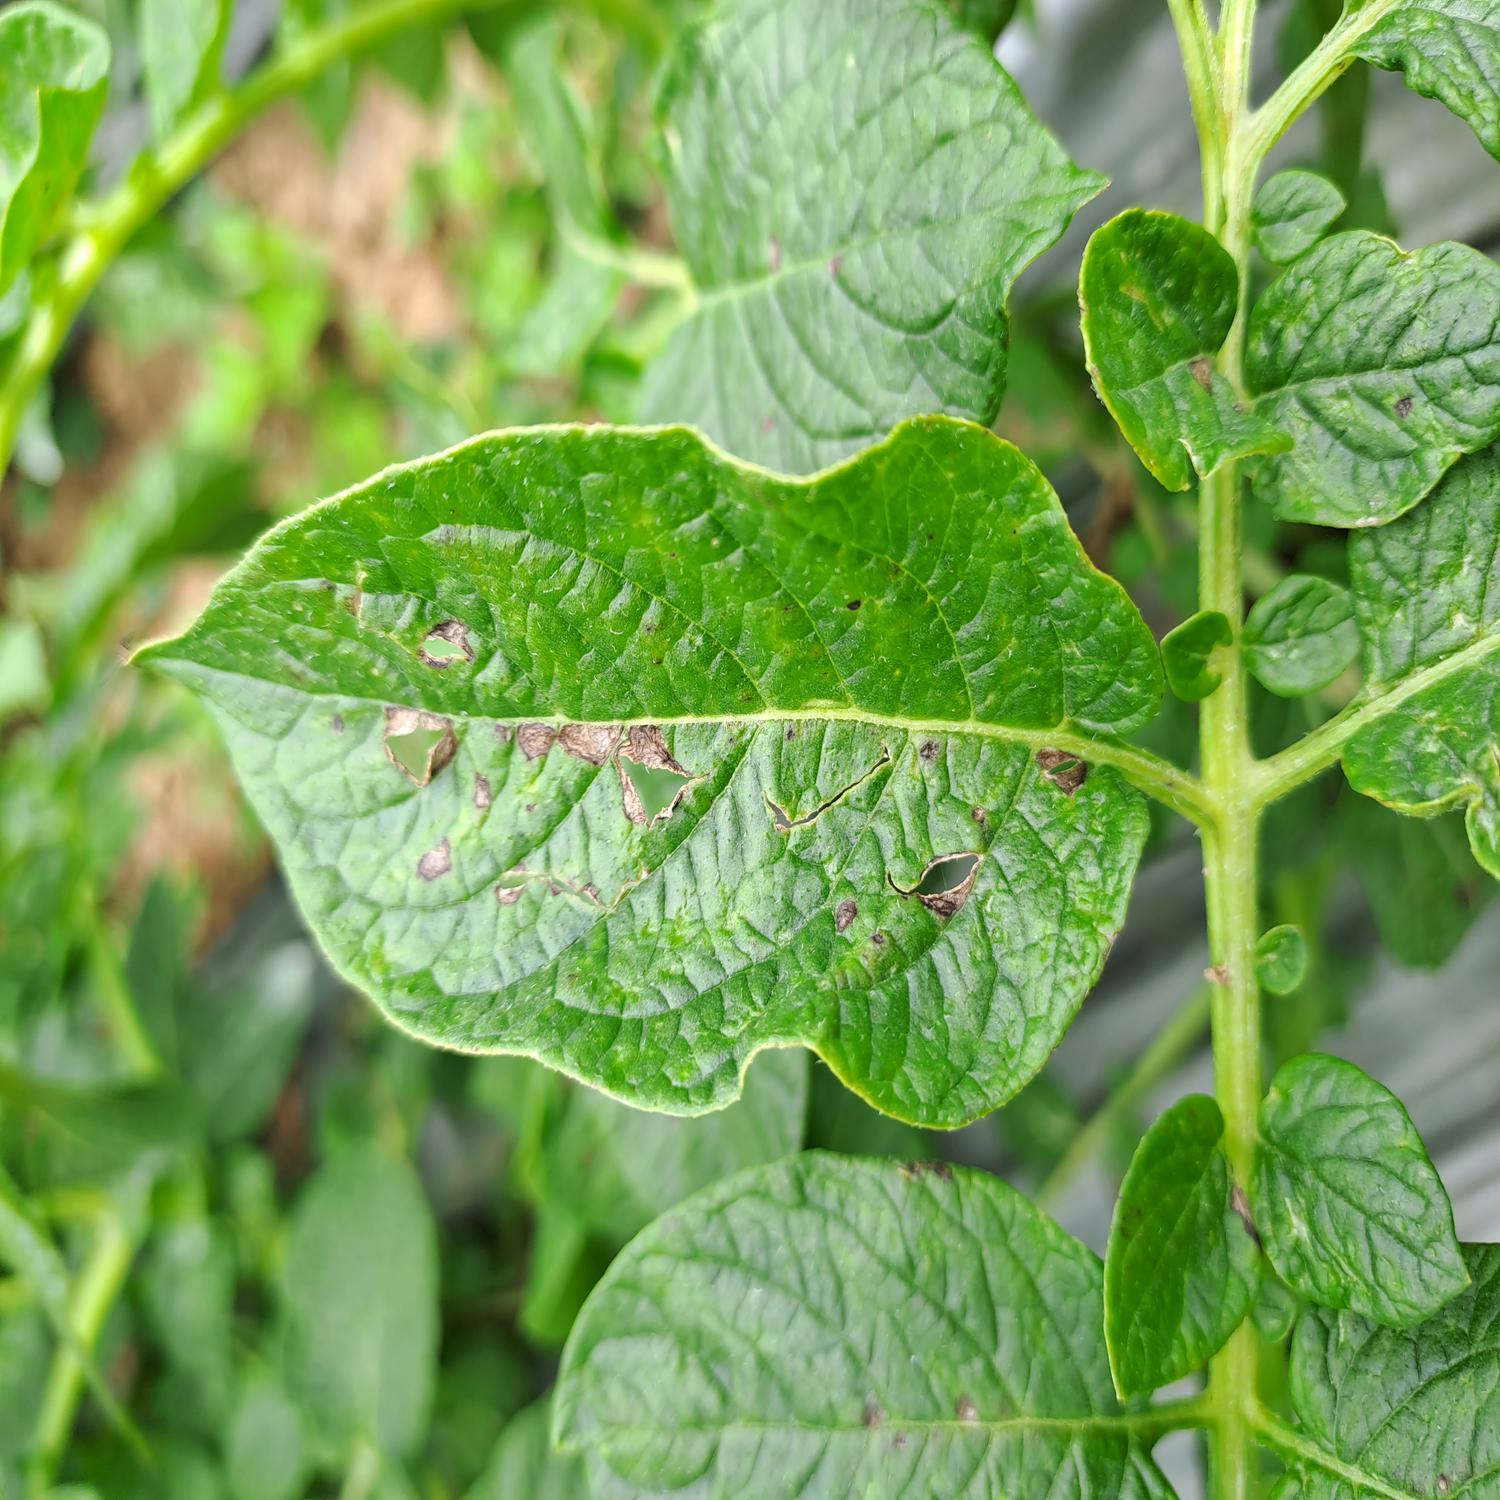
Label: Fungi